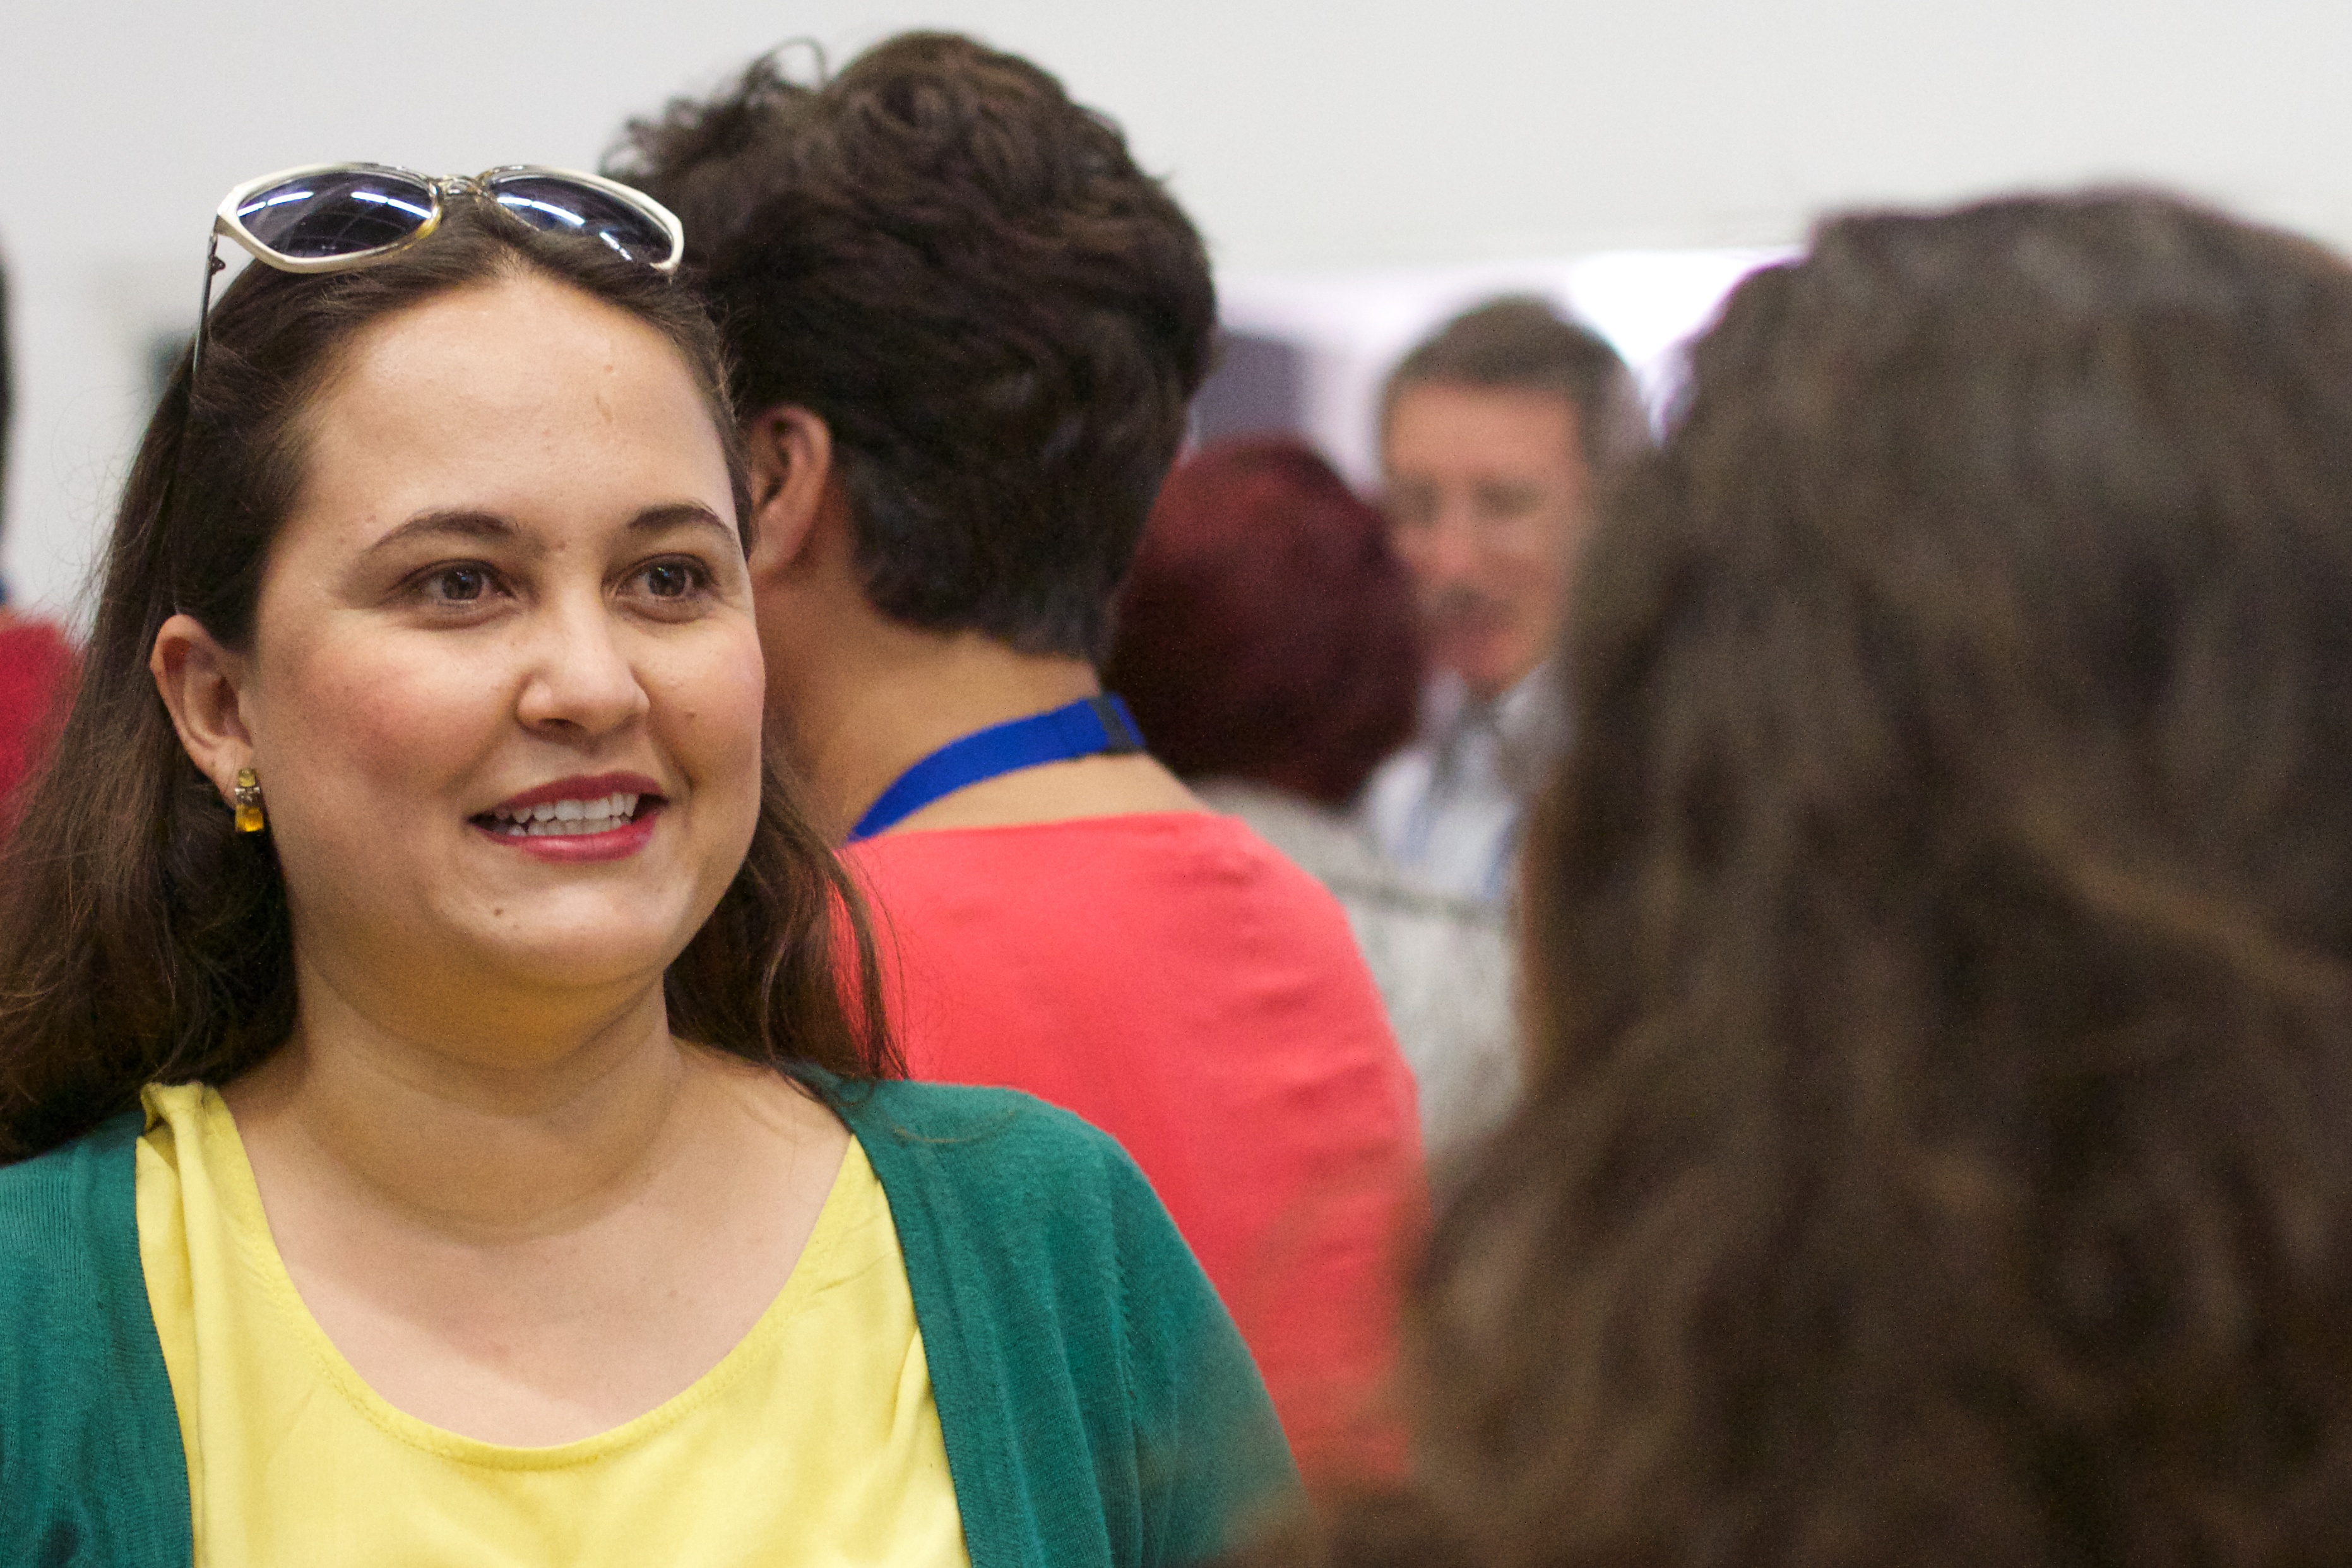
person, people, youth, smile, udgagora, interaction